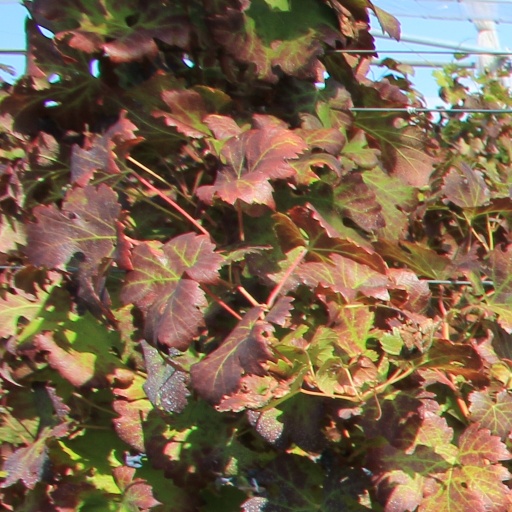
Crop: grape